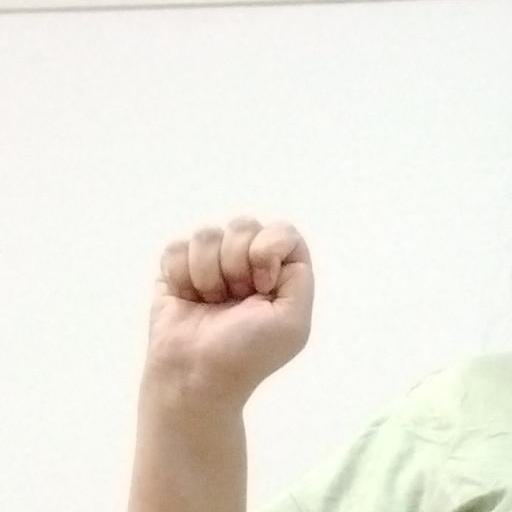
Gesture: fist